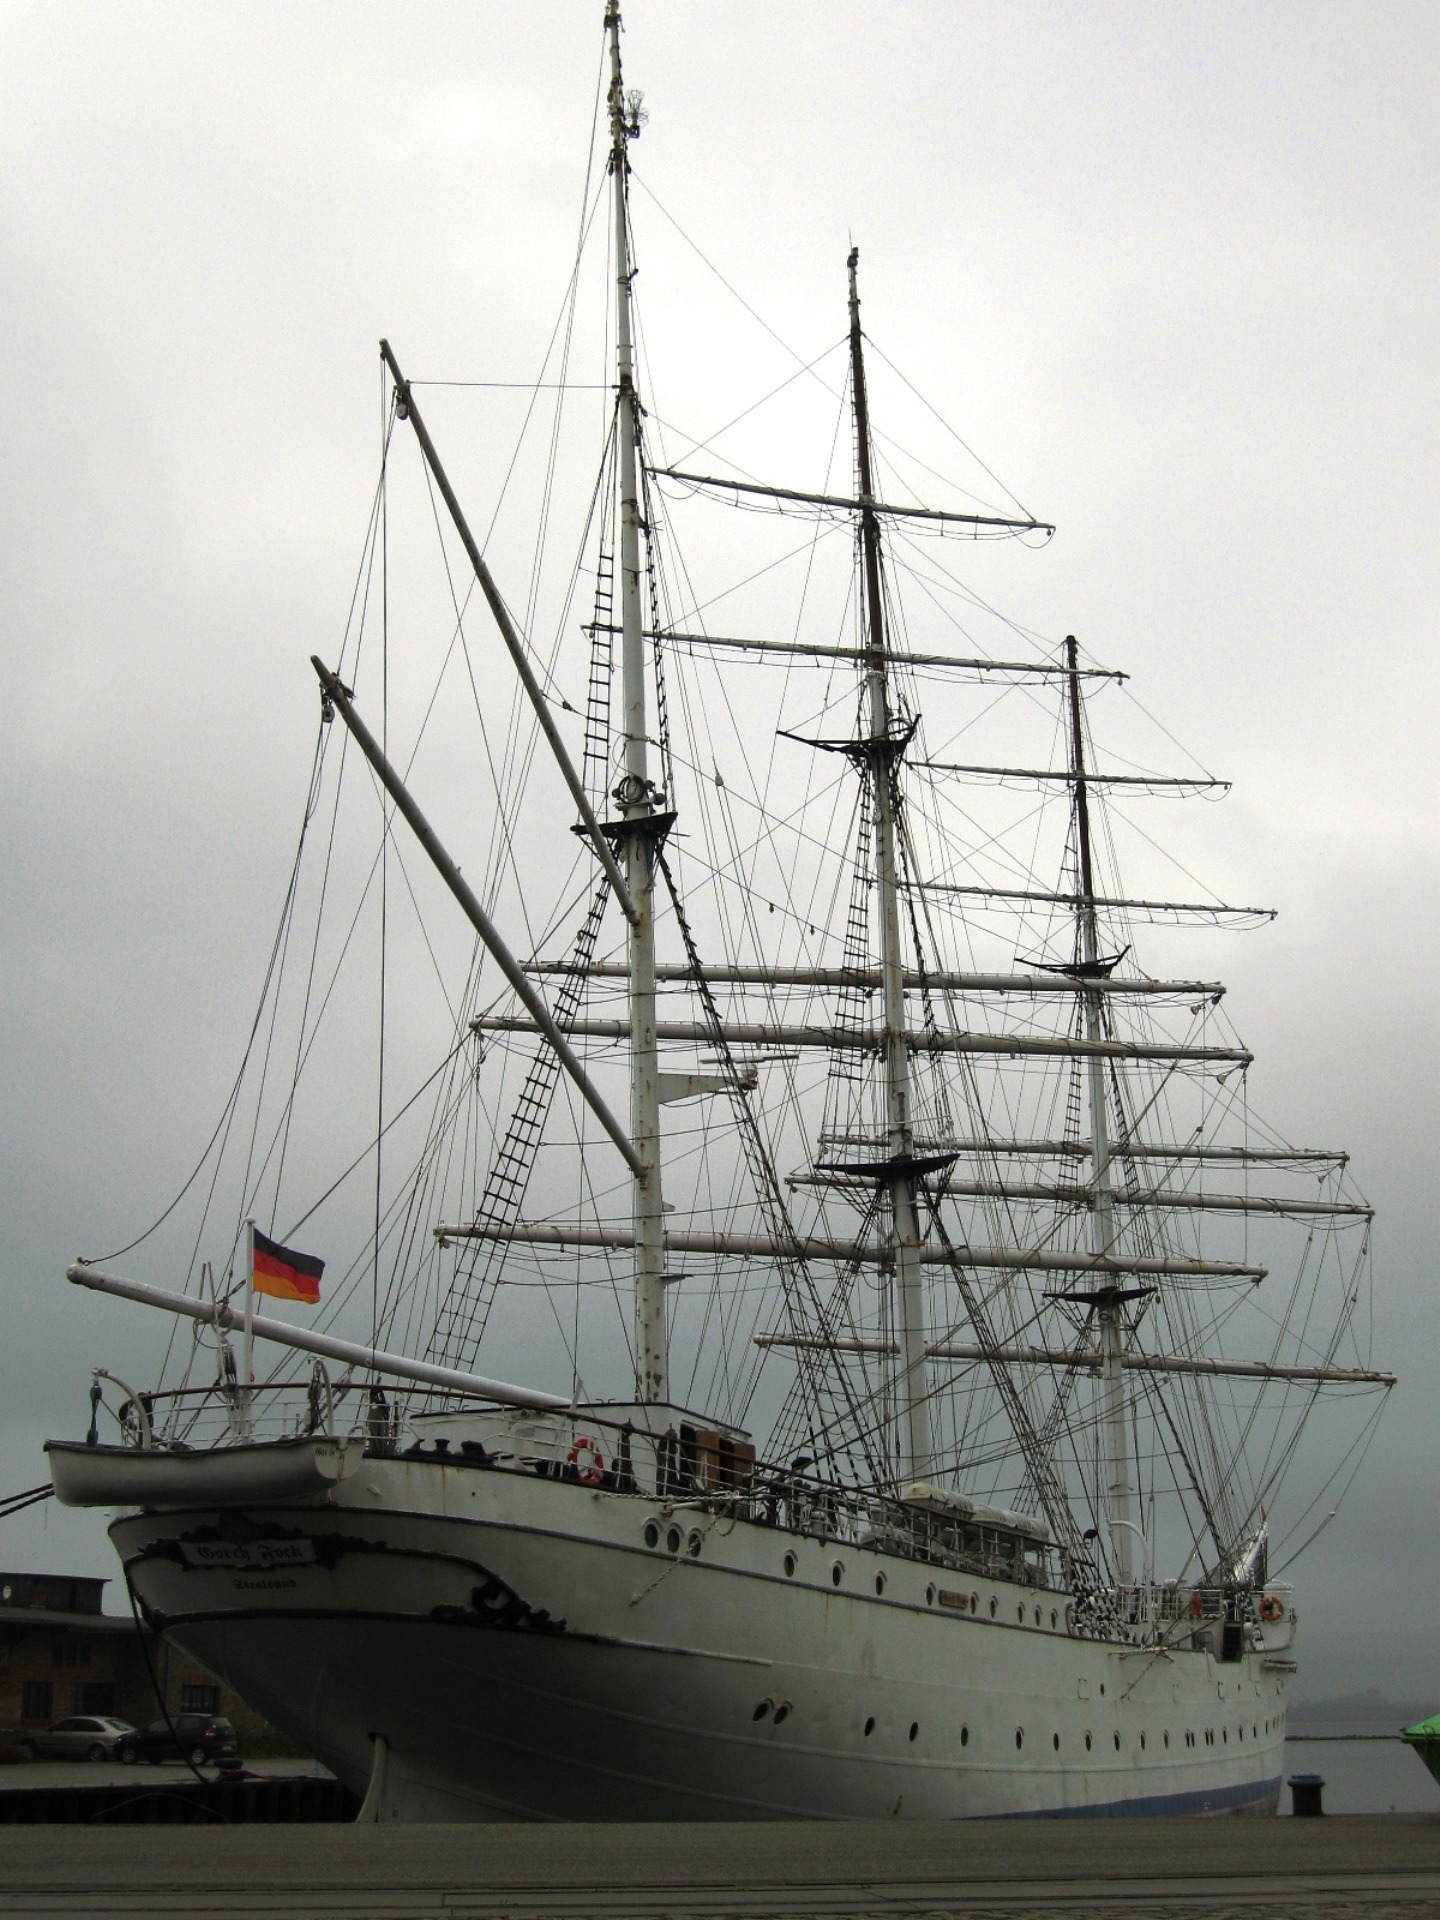
sea, boat, ship, vehicle, mast, nostalgia, sailboat, sail, sailing vessel, watercraft, schooner, windjammer, barque, stralsund, frigate, brig, sailing ship, training ship, tall ship, galleon, full rigged ship, gorch fock, ship of the line, caravel, brigantine, barquentine, carrack, manila galleon, sloop of war